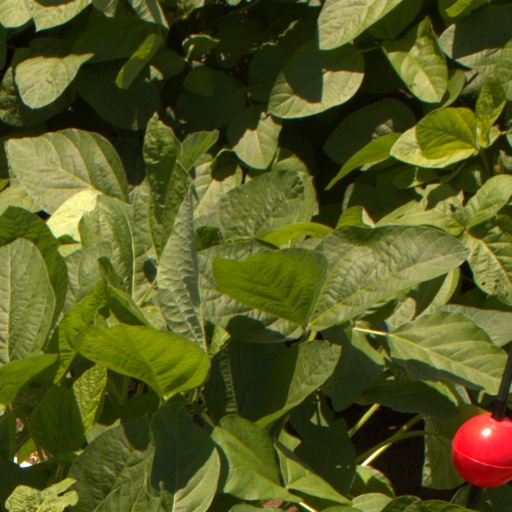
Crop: soybean